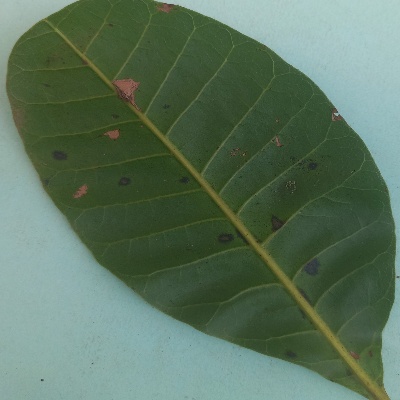
Crop: Cashew
Condition: anthracnose